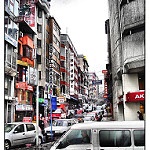
Scene: Outdoor